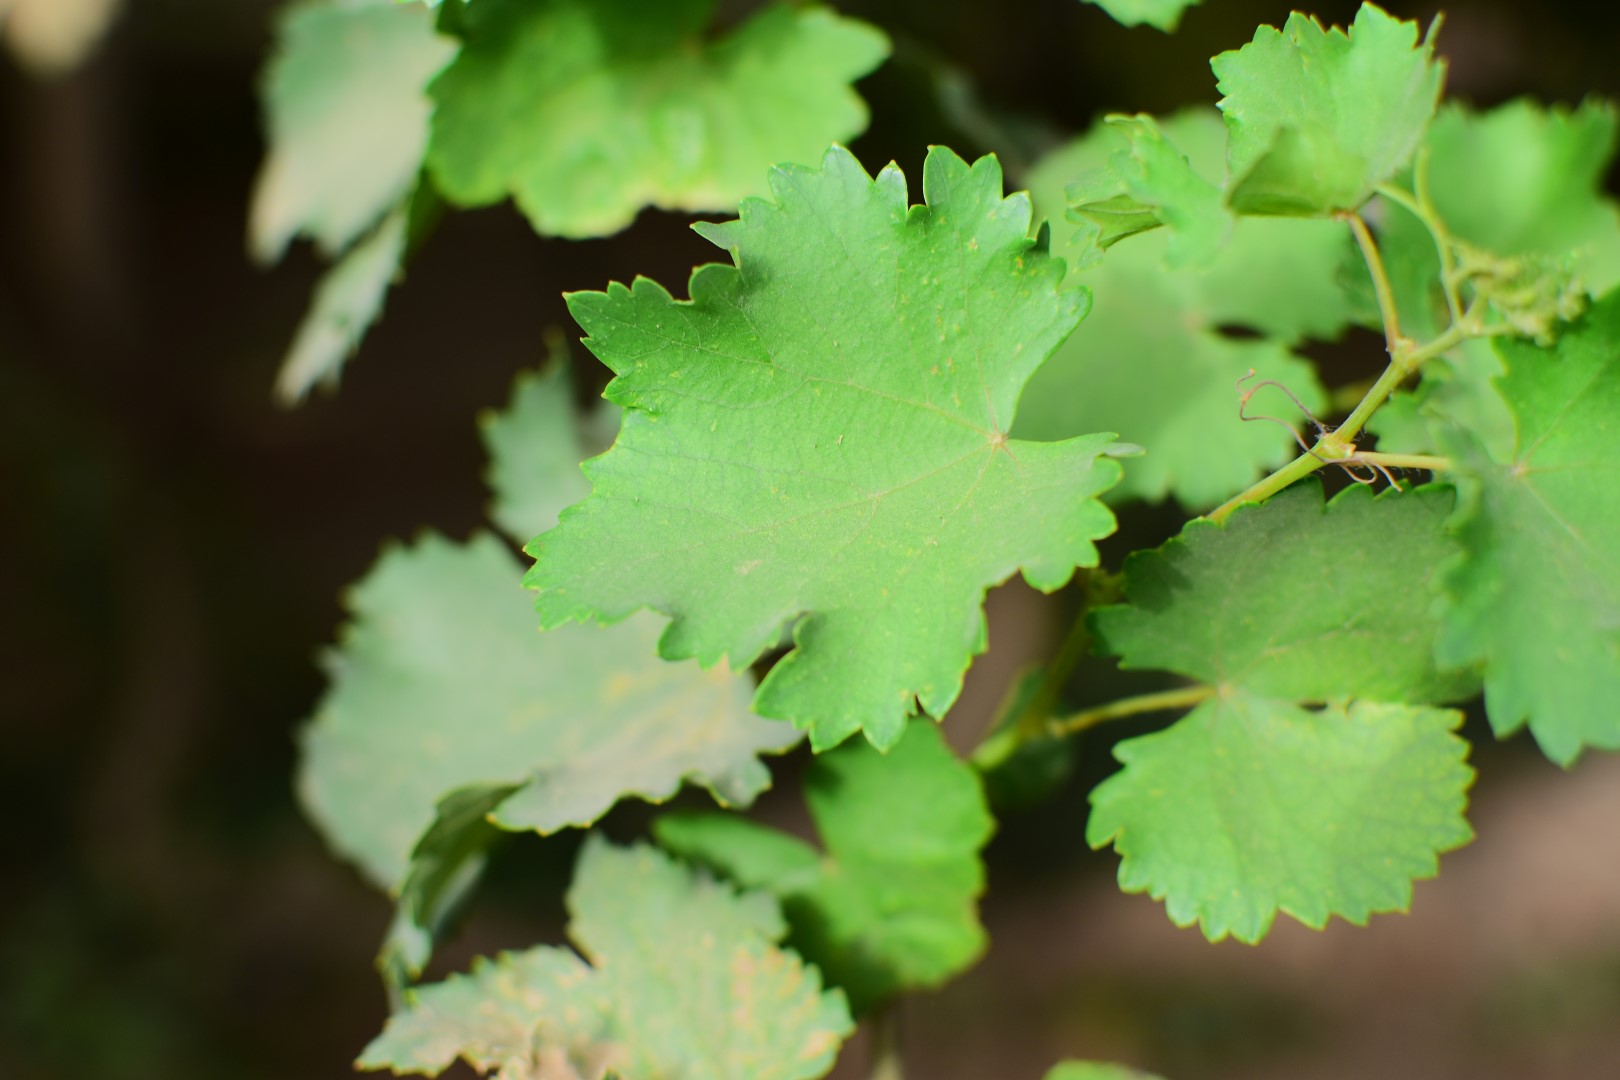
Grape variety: Kamali